Syabru (dance)

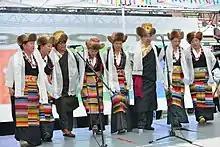
People performing Syabru dance at Everest Day 2019 in New York

Syabru is a traditional Nepalese Himalayan folk dance. It is primarily performed by the people of the Sherpa and Yolmo communities. It is also performed by other Himalayan communities of Nepal. The dance is performed in every festival as well as in various auspicious events and gathering.